Hardbodies

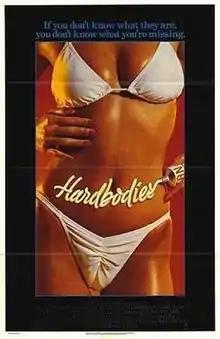
Theatrical release poster

Hardbodies is a 1984 American sex comedy film about three middle-aged men who hire a younger man to help them pick up women at the beach. The film was directed by Mark Griffiths, and stars Grant Cramer, Courtney Gains and Gary Wood. It was followed by a 1986 sequel entitled "Hardbodies 2".